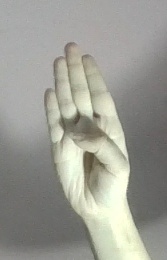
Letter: kaaf